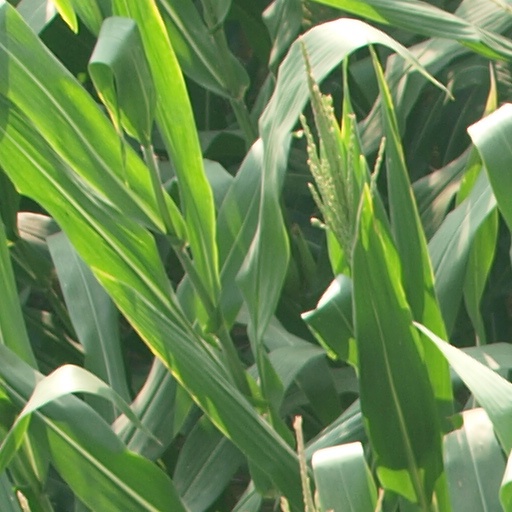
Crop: maize; corn